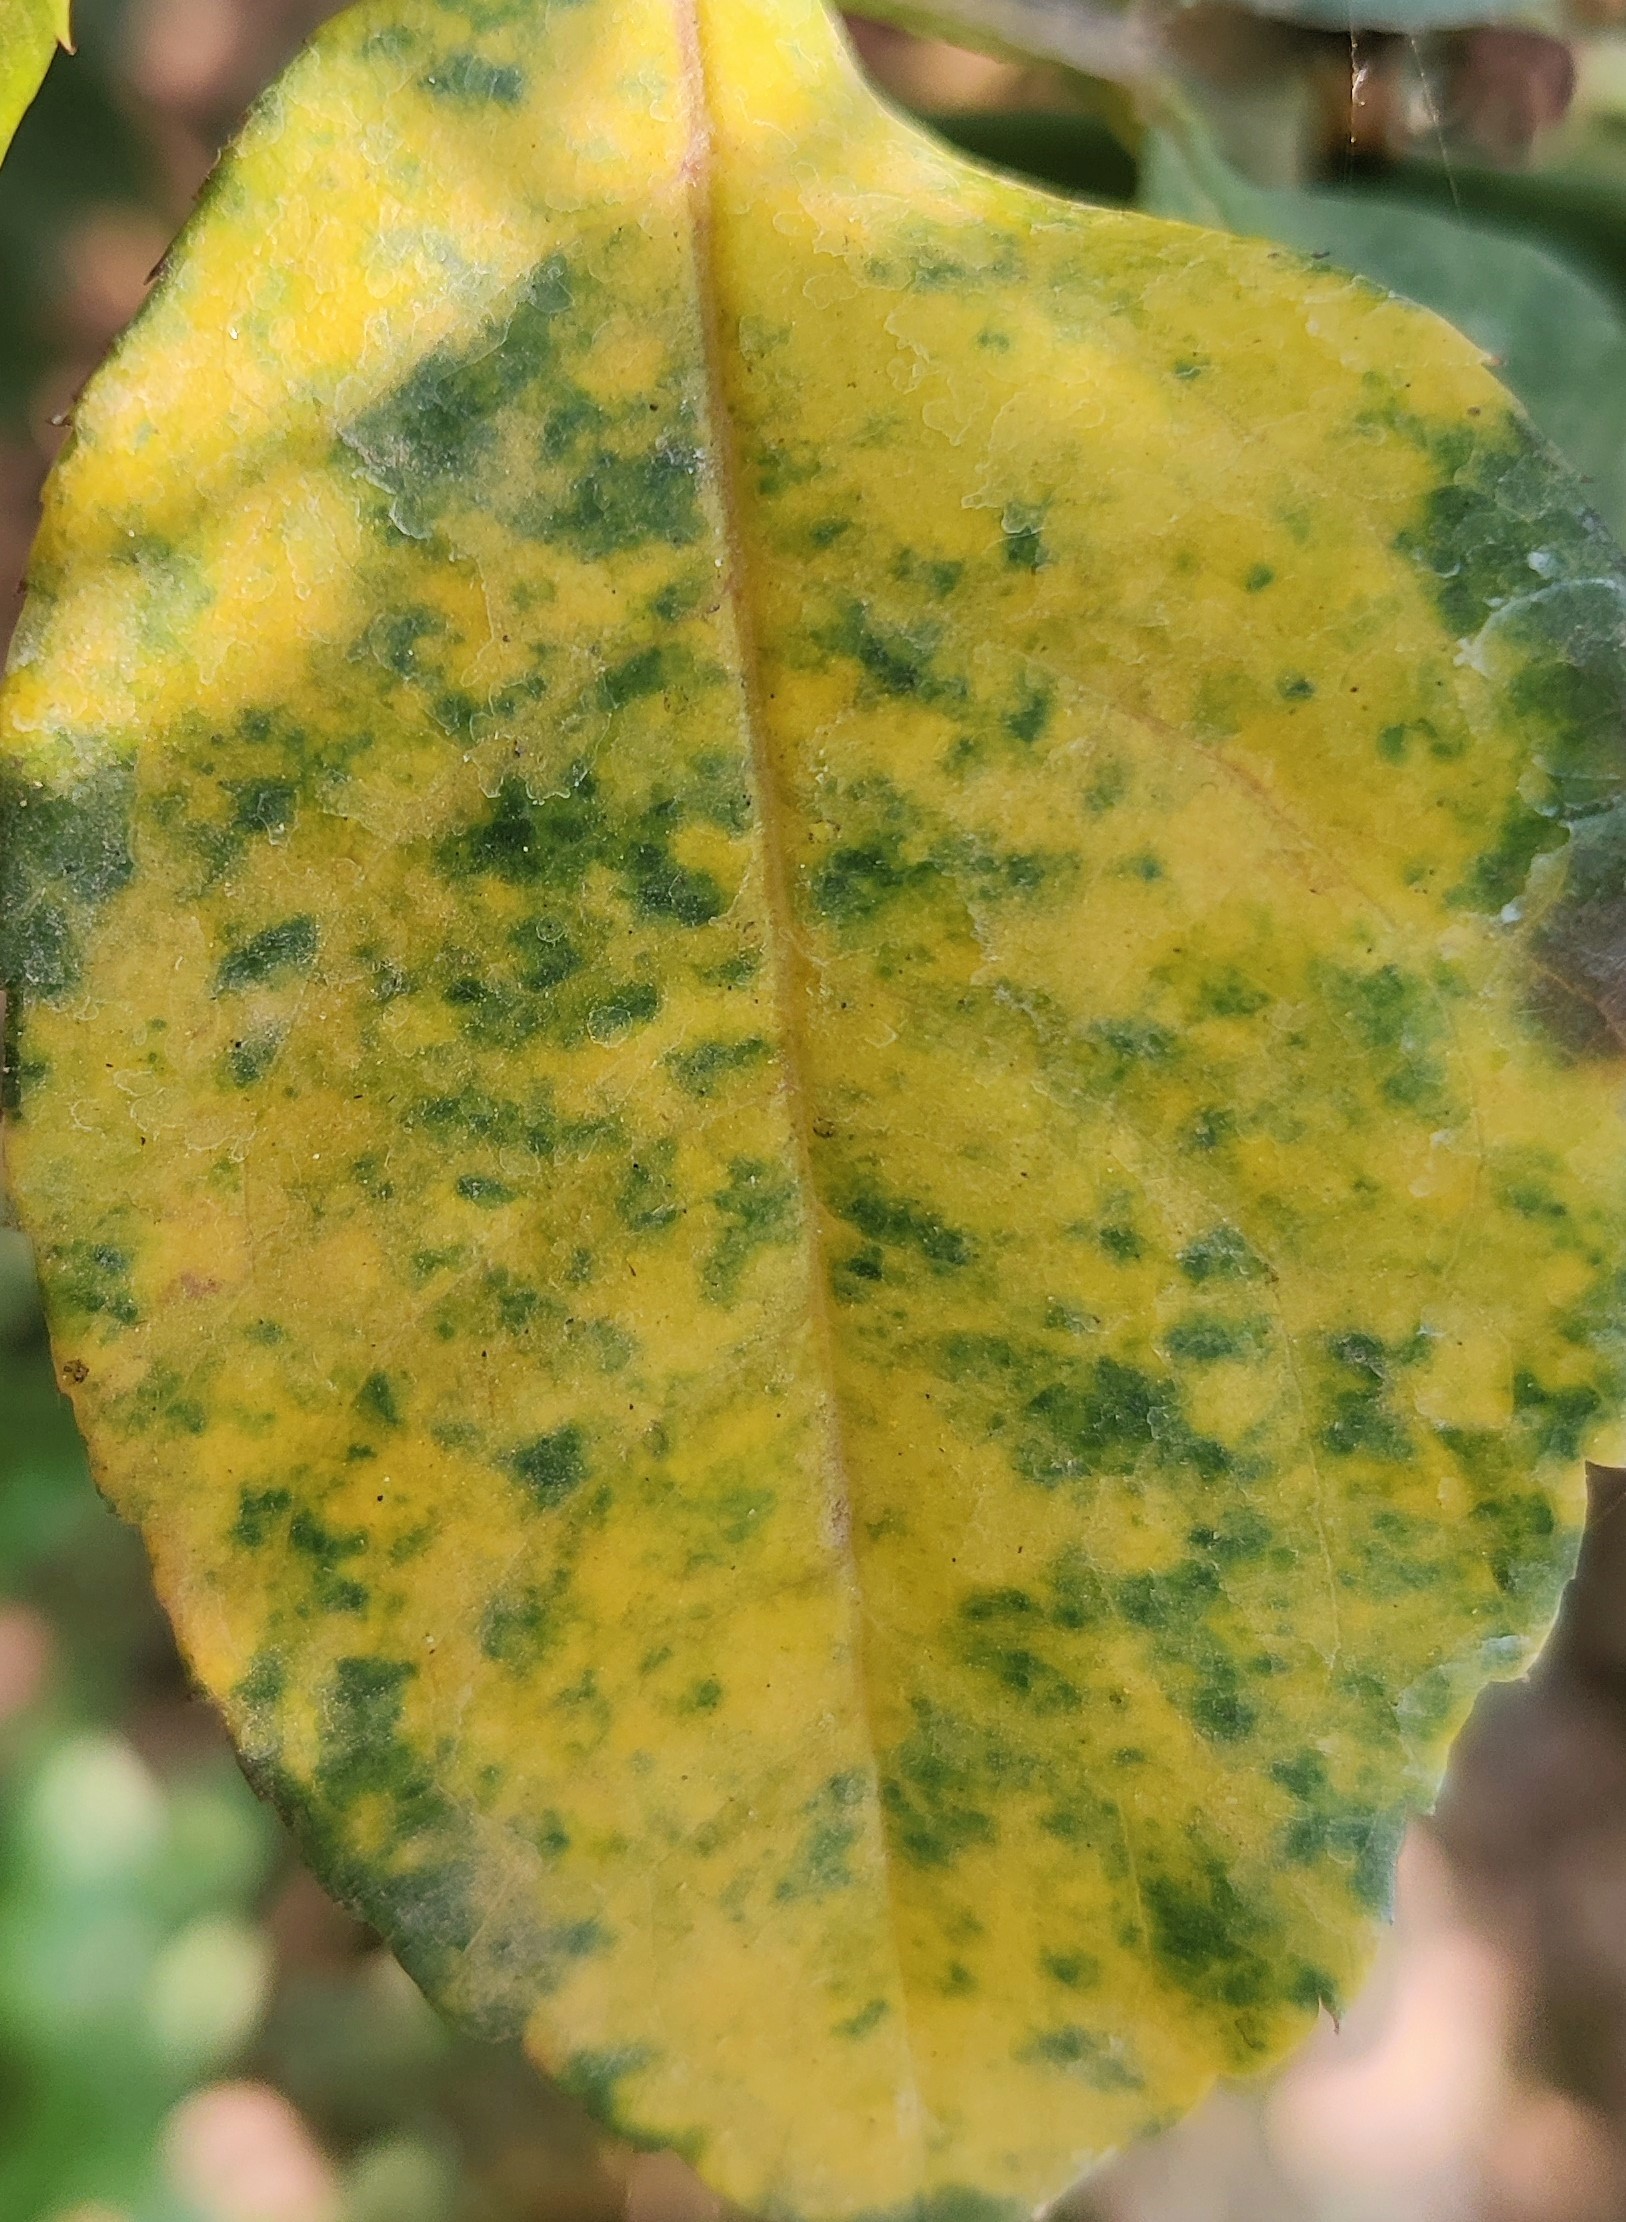
Label: Downy Mildew